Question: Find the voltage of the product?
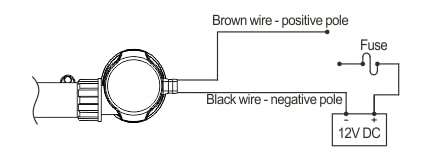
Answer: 12.0 volt